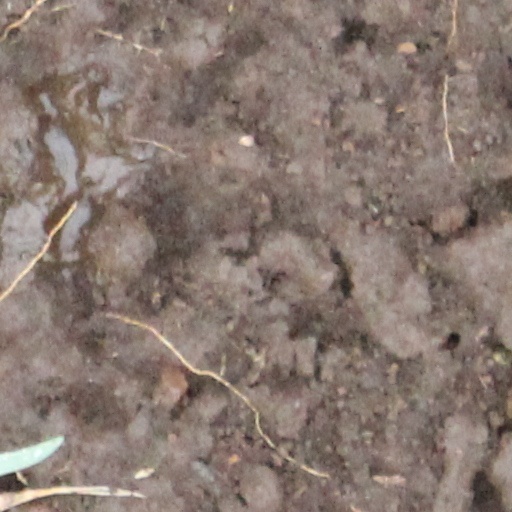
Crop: wheat